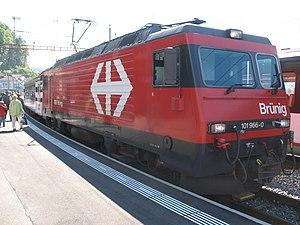
Matériel moteur des CFF : locomotives, locotracteurs et automotrices en service aux Chemins de fer fédéraux suisses.
La Zentralbahn est une entreprise ferroviaire suisse, créée le 1ᵉʳ janvier 2005 et basée à Stansstad, qui dessert la région de Suisse centrale.
L'économie de la Suisse figure parmi les plus prospères et les plus développées au monde en dépit de l'absence de matières premières et de son absence de débouché maritime. Le taux de chômage y est structurellement bas, de même que le taux d'inflation. L'industrie, tournée vers l'exportation, est largement spécialisée dans les produits à haute valeur ajoutée.